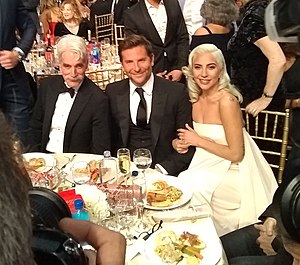
A Star Is Born / Medvirkende
Skuespilleren Sam Elliott, instruktør og skuespiller Bradley Cooper og Lada Gaga ved det 24. Critics’ Choice Awards i Santa Monica den 13. januar 2019
A Star Is Born er en amerikansk musikalsk dramafilm fra 2018. Filmen er produceret og instrueret af Bradley Cooper. Cooper skrev manuskript sammen med Eric Roth og Will Fetters. Hovedrollerne spilles af Bradley Cooper, Lady Gaga, Andrew Dice Clay, Dave Chapelle og Sam Elliott.